Lepechinia fragrans

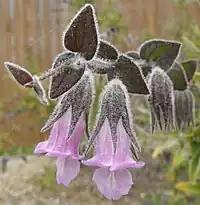
The cultivar 'El Tigre'

Lepechinia fragrans is a flowering herbaceous shrub known by the common names island pitchersage and fragrant pitchersage. It is a member of the Lamiaceae, or mint family, but like other "Lepechinia", the flowers are borne in racemes instead of in mintlike whorls.